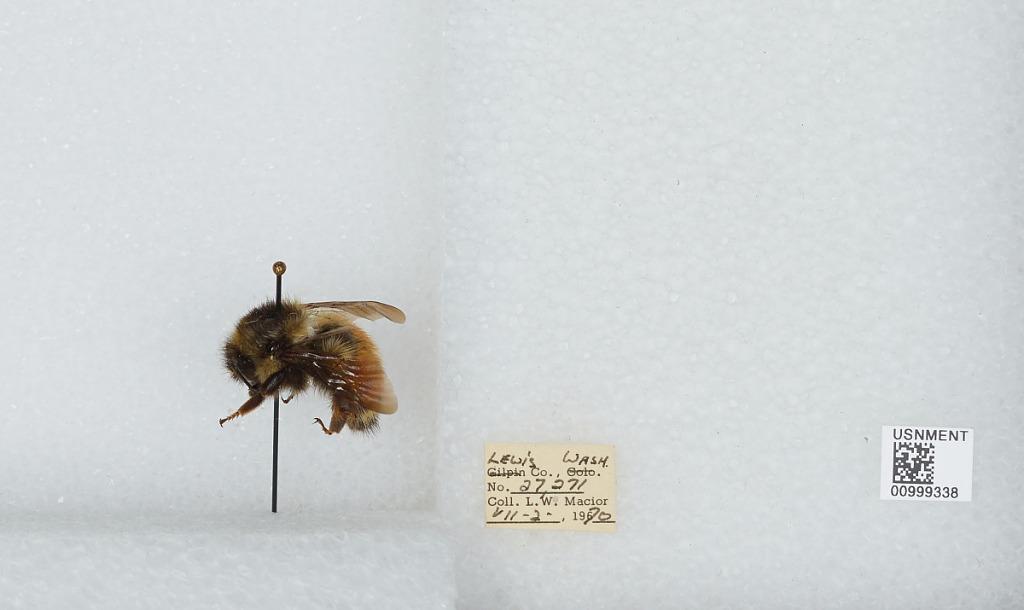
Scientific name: Bombus (Pyrobombus) melanopygus Nylander
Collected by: L. Macior
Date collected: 1970-7-2
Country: United States
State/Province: Washington
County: Lewis
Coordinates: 46.58, -122.4